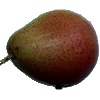
Label: pear_forelle